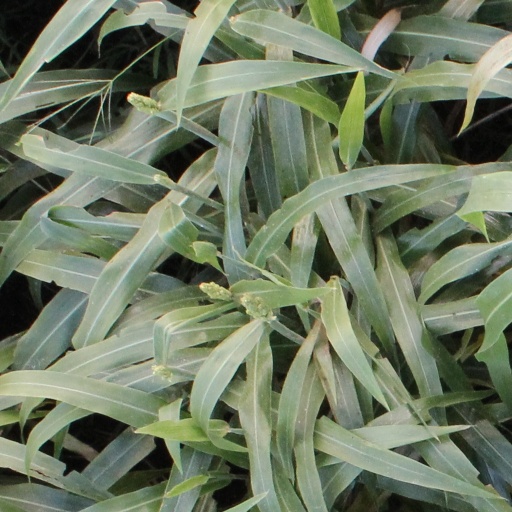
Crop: sorghum